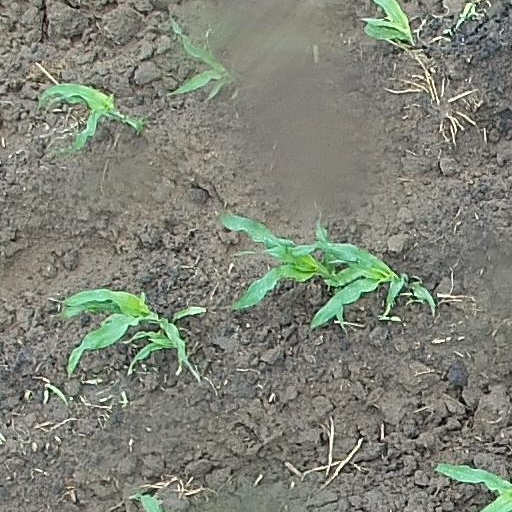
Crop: maize; corn